Runcorn Railway Bridge

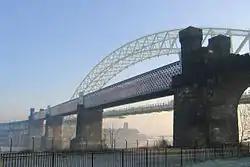
Runcorn Railway Bridge

The Runcorn Railway Bridge, Ethelfleda Bridge or Britannia Bridge crosses the River Mersey at Runcorn Gap between Runcorn and Widnes in Cheshire, England. It is alongside the Silver Jubilee Bridge. The bridge is recorded in the National Heritage List for England as a Grade II* Listed building.